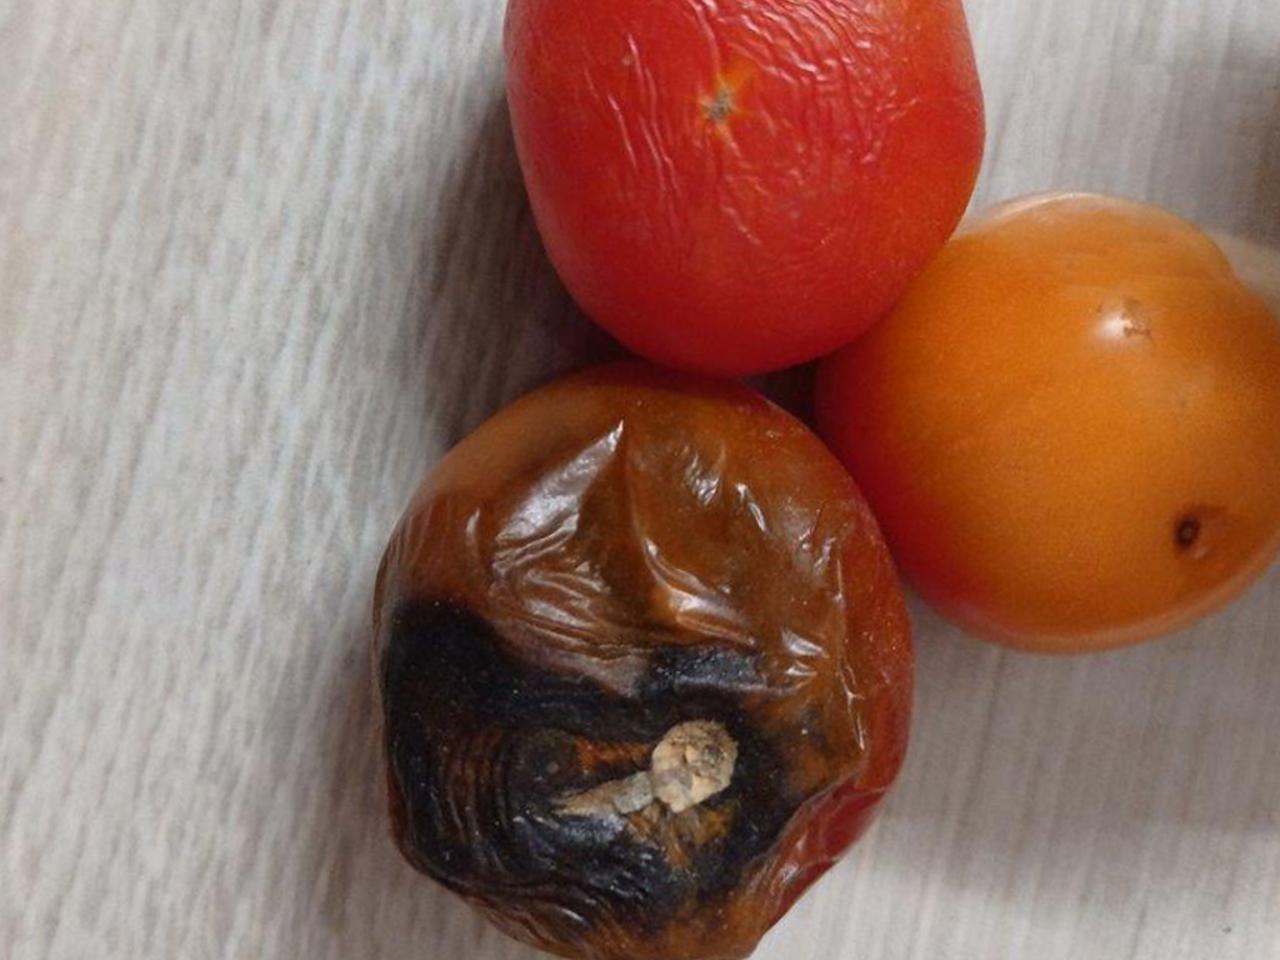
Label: Rotten